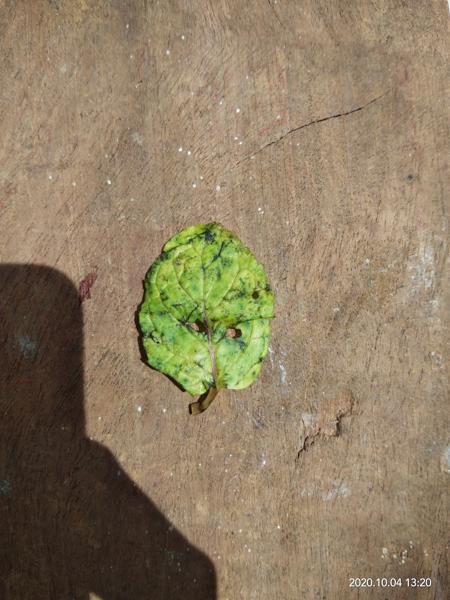
Plant: Mint